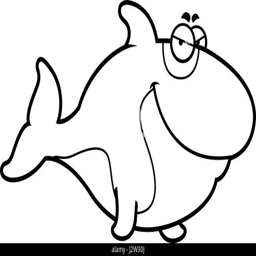
a cartoon illustration of a killer whale with a sly expression